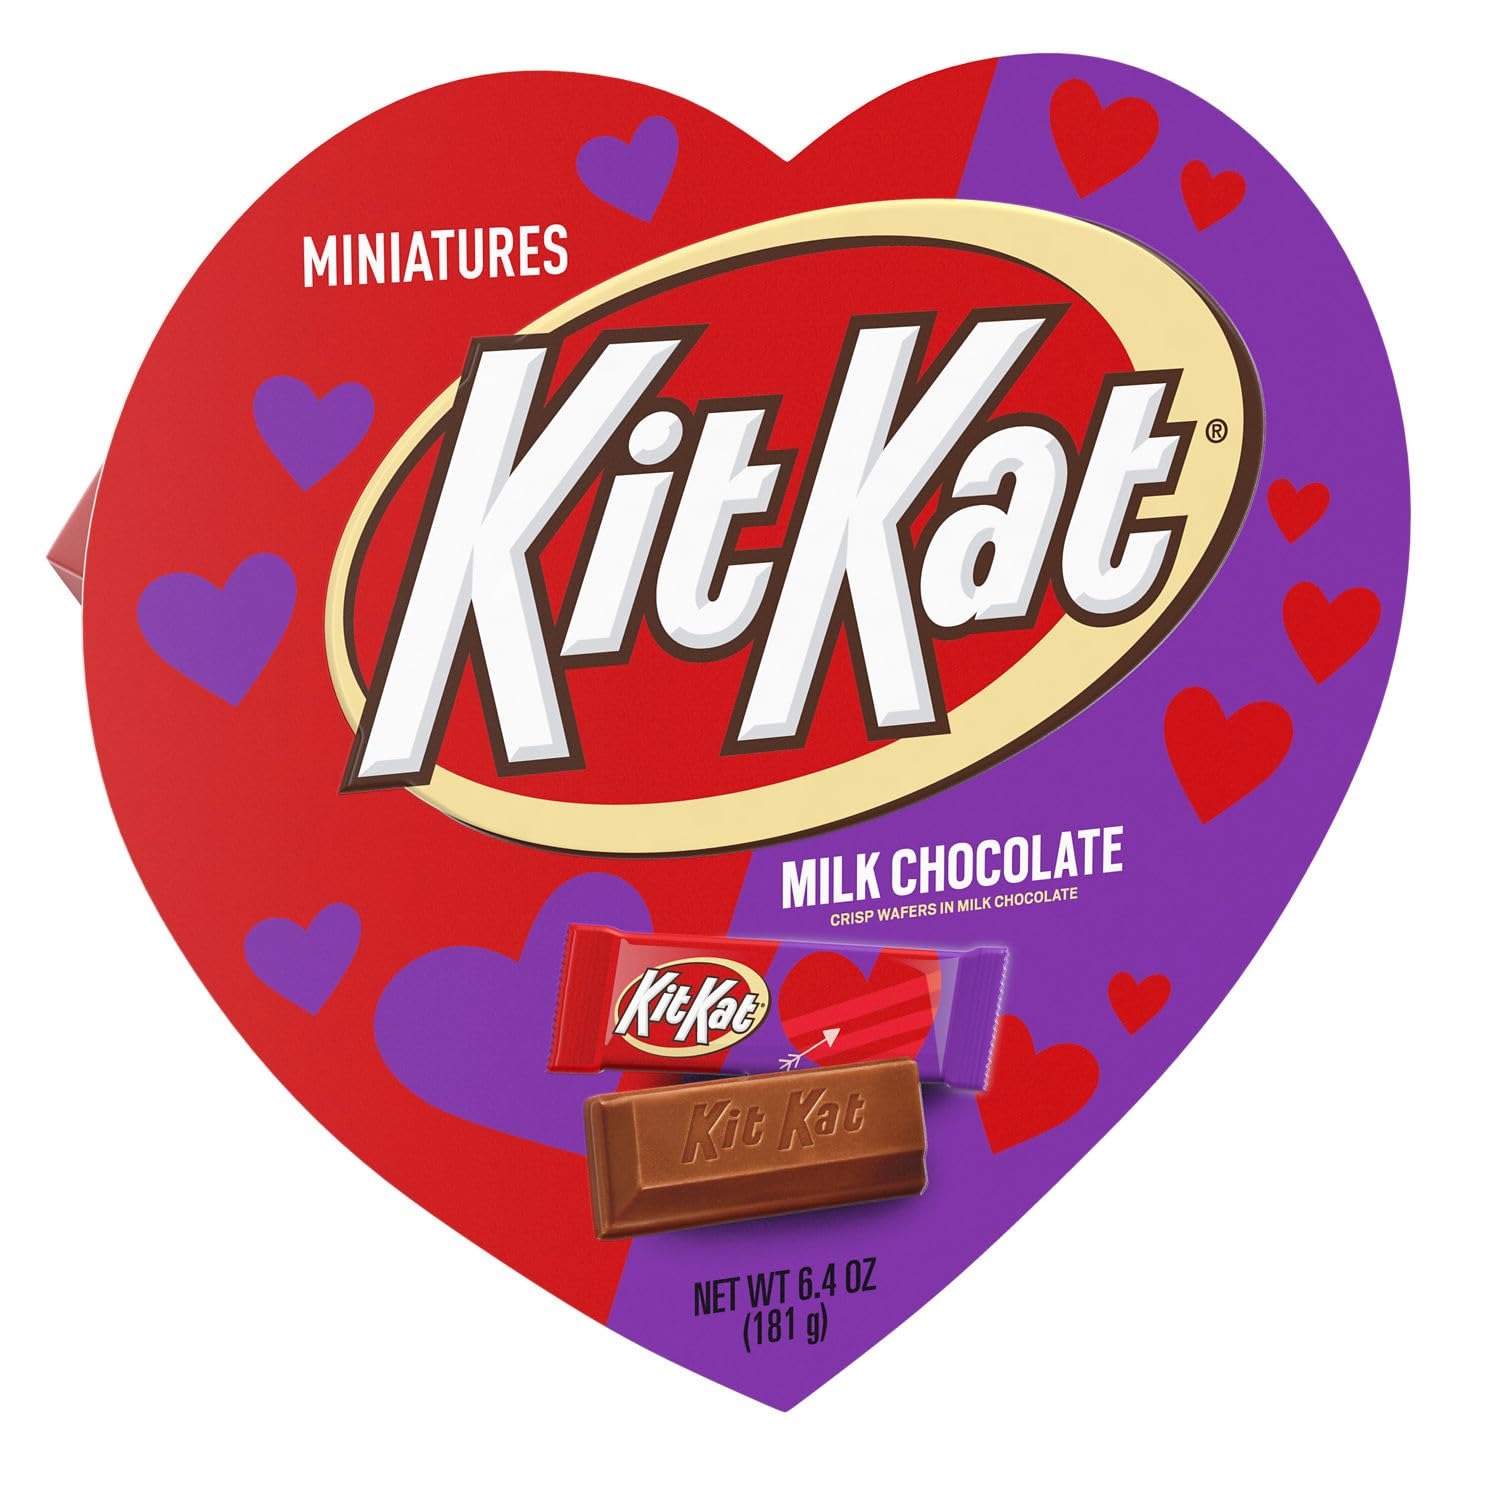
Item Name: KIT KAT Miniatures Milk Chocolate Wafer, Valentine's Candy Gift Box, 6.4 oz
Bullet Point 1: Contains one (1) 6.4-ounce gift box of KIT KAT Miniatures Milk Chocolate Wafer Candy Bars
Bullet Point 2: Host a Valentine's Day candy exchange party featuring milk chocolate wafer candy bars, or pull these treats into your favorite baked goods recipes for a crispy, creamy, perfectly sweet add-on
Bullet Point 3: Kosher certified miniature milk chocolate wafer candy individually wrapped in a heart-shaped gift box
Bullet Point 4: Stuff anniversary gifts, wedding party favors and birthday candy bags with KIT KAT milk chocolate wafer bars
Bullet Point 5: Spread the love this Valentine's Day with a gift containing milk chocolate and crisp wafer bars in heart boxes made for sharing with loved ones
Value: 6.4
Unit: Ounce

Price: 15.99